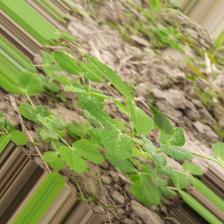
Label: Powdery Mildew